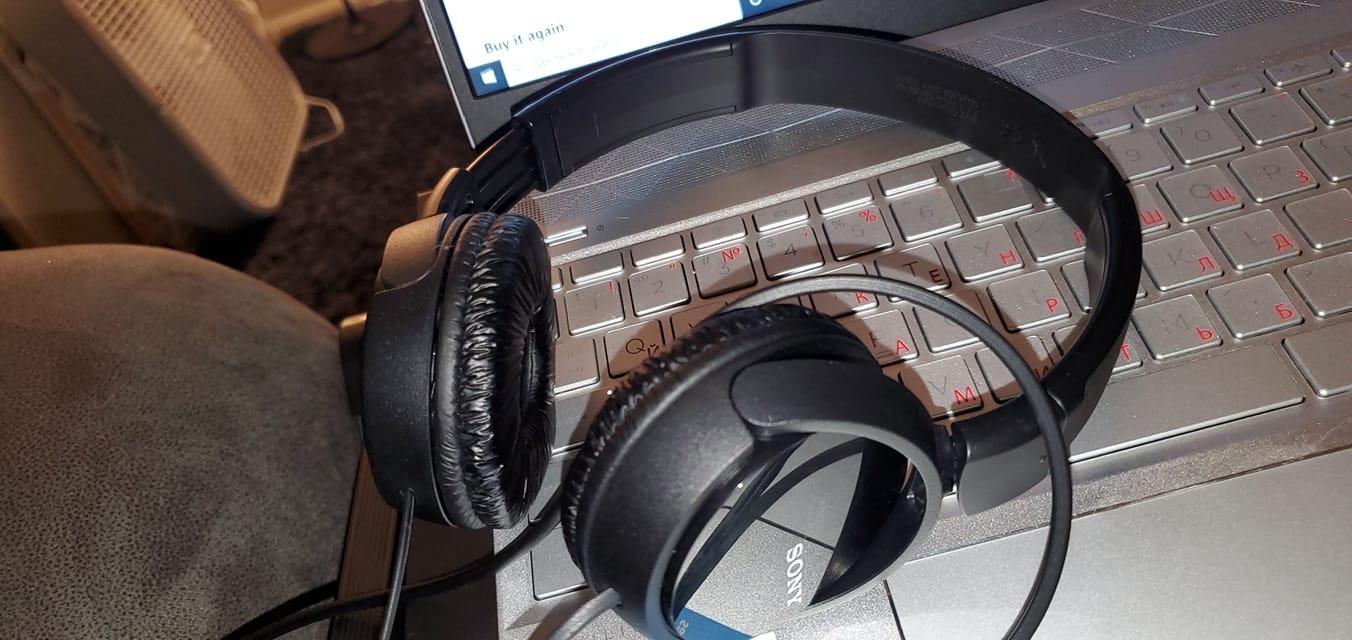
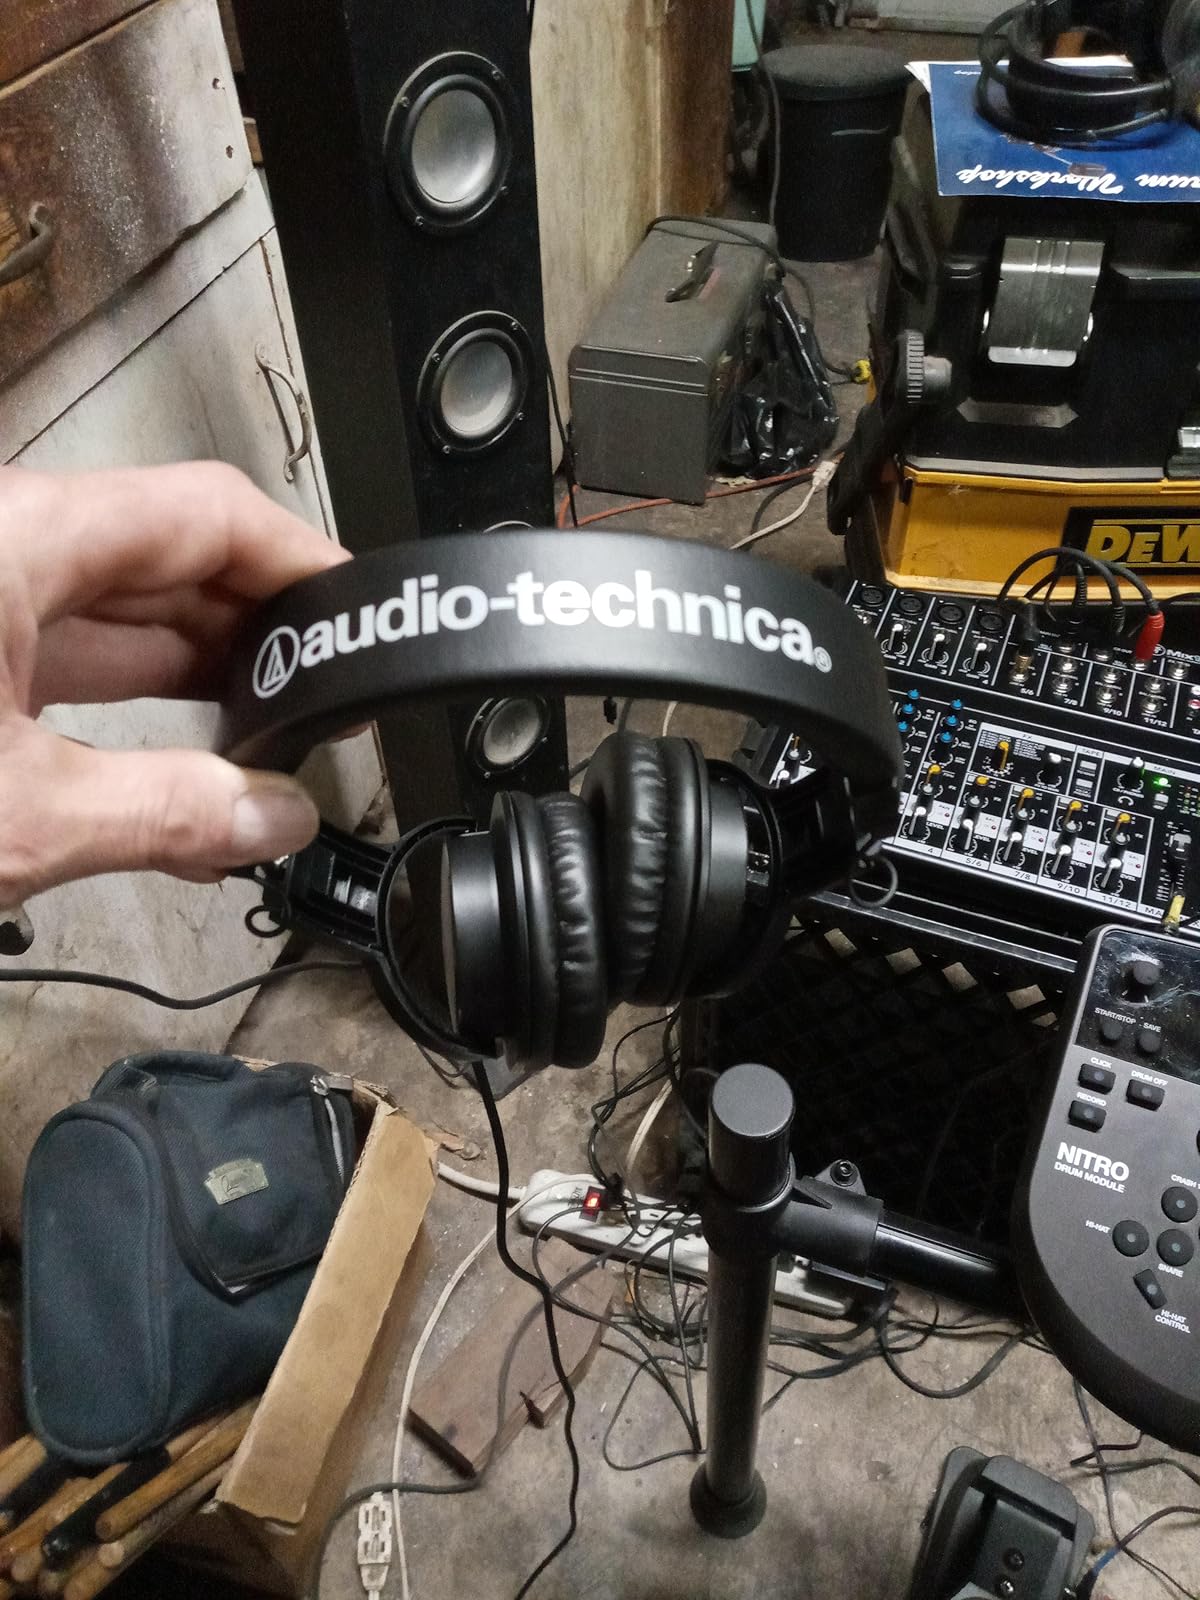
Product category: headphones
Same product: no